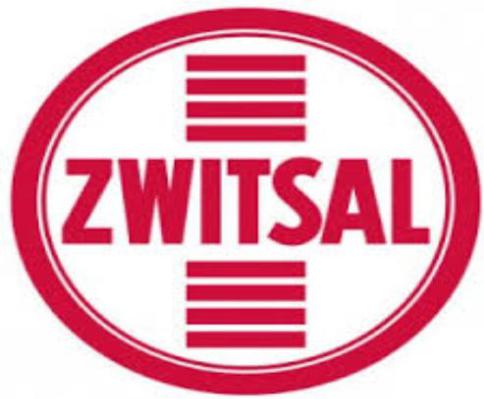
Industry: Necessities